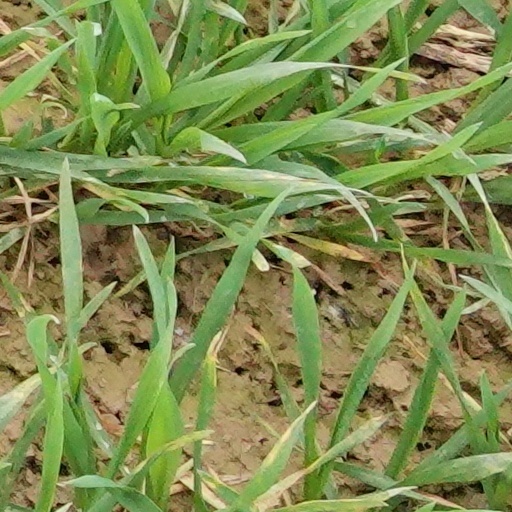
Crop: wheat